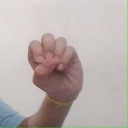
अक्षर: उ